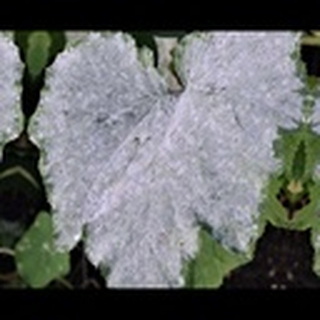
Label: cotton_powdery_mildew